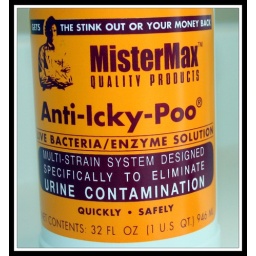
When there are puppies in the house - Anti-Icky-Poo is a must!!